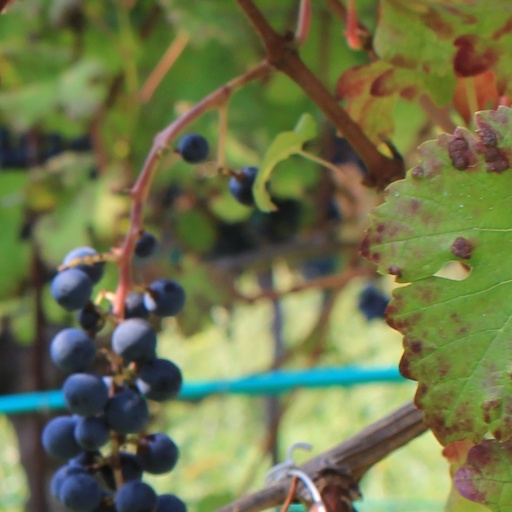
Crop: grape